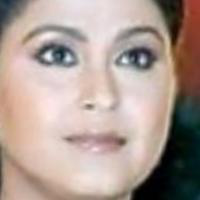
Age group: age 21-30